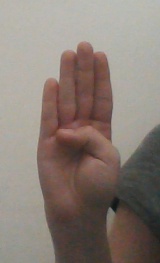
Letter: kaaf